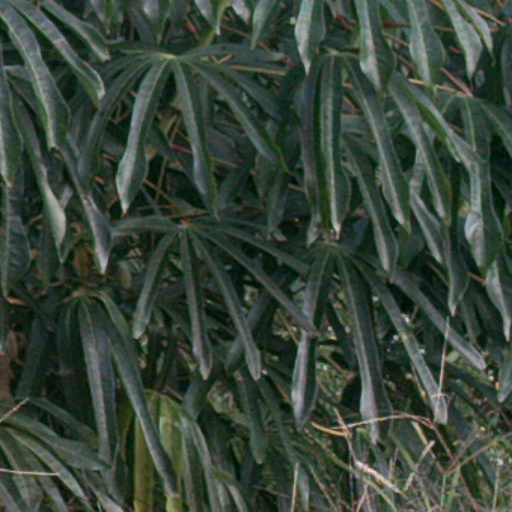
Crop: cassava